Persona (series)

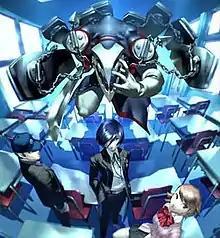
Promotional artwork for "Persona 3" showing some of the main cast and a Persona. It was created by Shigenori Soejima, who has been the series character designer since.

The two character artists for the "Persona" series are Kazuma Kaneko, a central artist in the main "Megami Tensei" series who designed characters for the first three "Persona" games, and Shigenori Soejima, who worked in a secondary capacity alongside Kaneko and took Kaneko's place as the character designer from "Persona 3" onwards. While designing the characters for "Persona", Kaneko was inspired by multiple notable celebrities and fictional characters of the time, along with members of Atlus staff. In "Persona" and "Innocent Sin", the main characters all wore the same school uniforms, so Kaneko differentiated them using accessories. For "Eternal Punishment", the main cast were adults, so Kaneko needed to rethink his design procedure. Eventually, he adopted the concept of ordinary adults, and gave them designs that would stand out in-game.